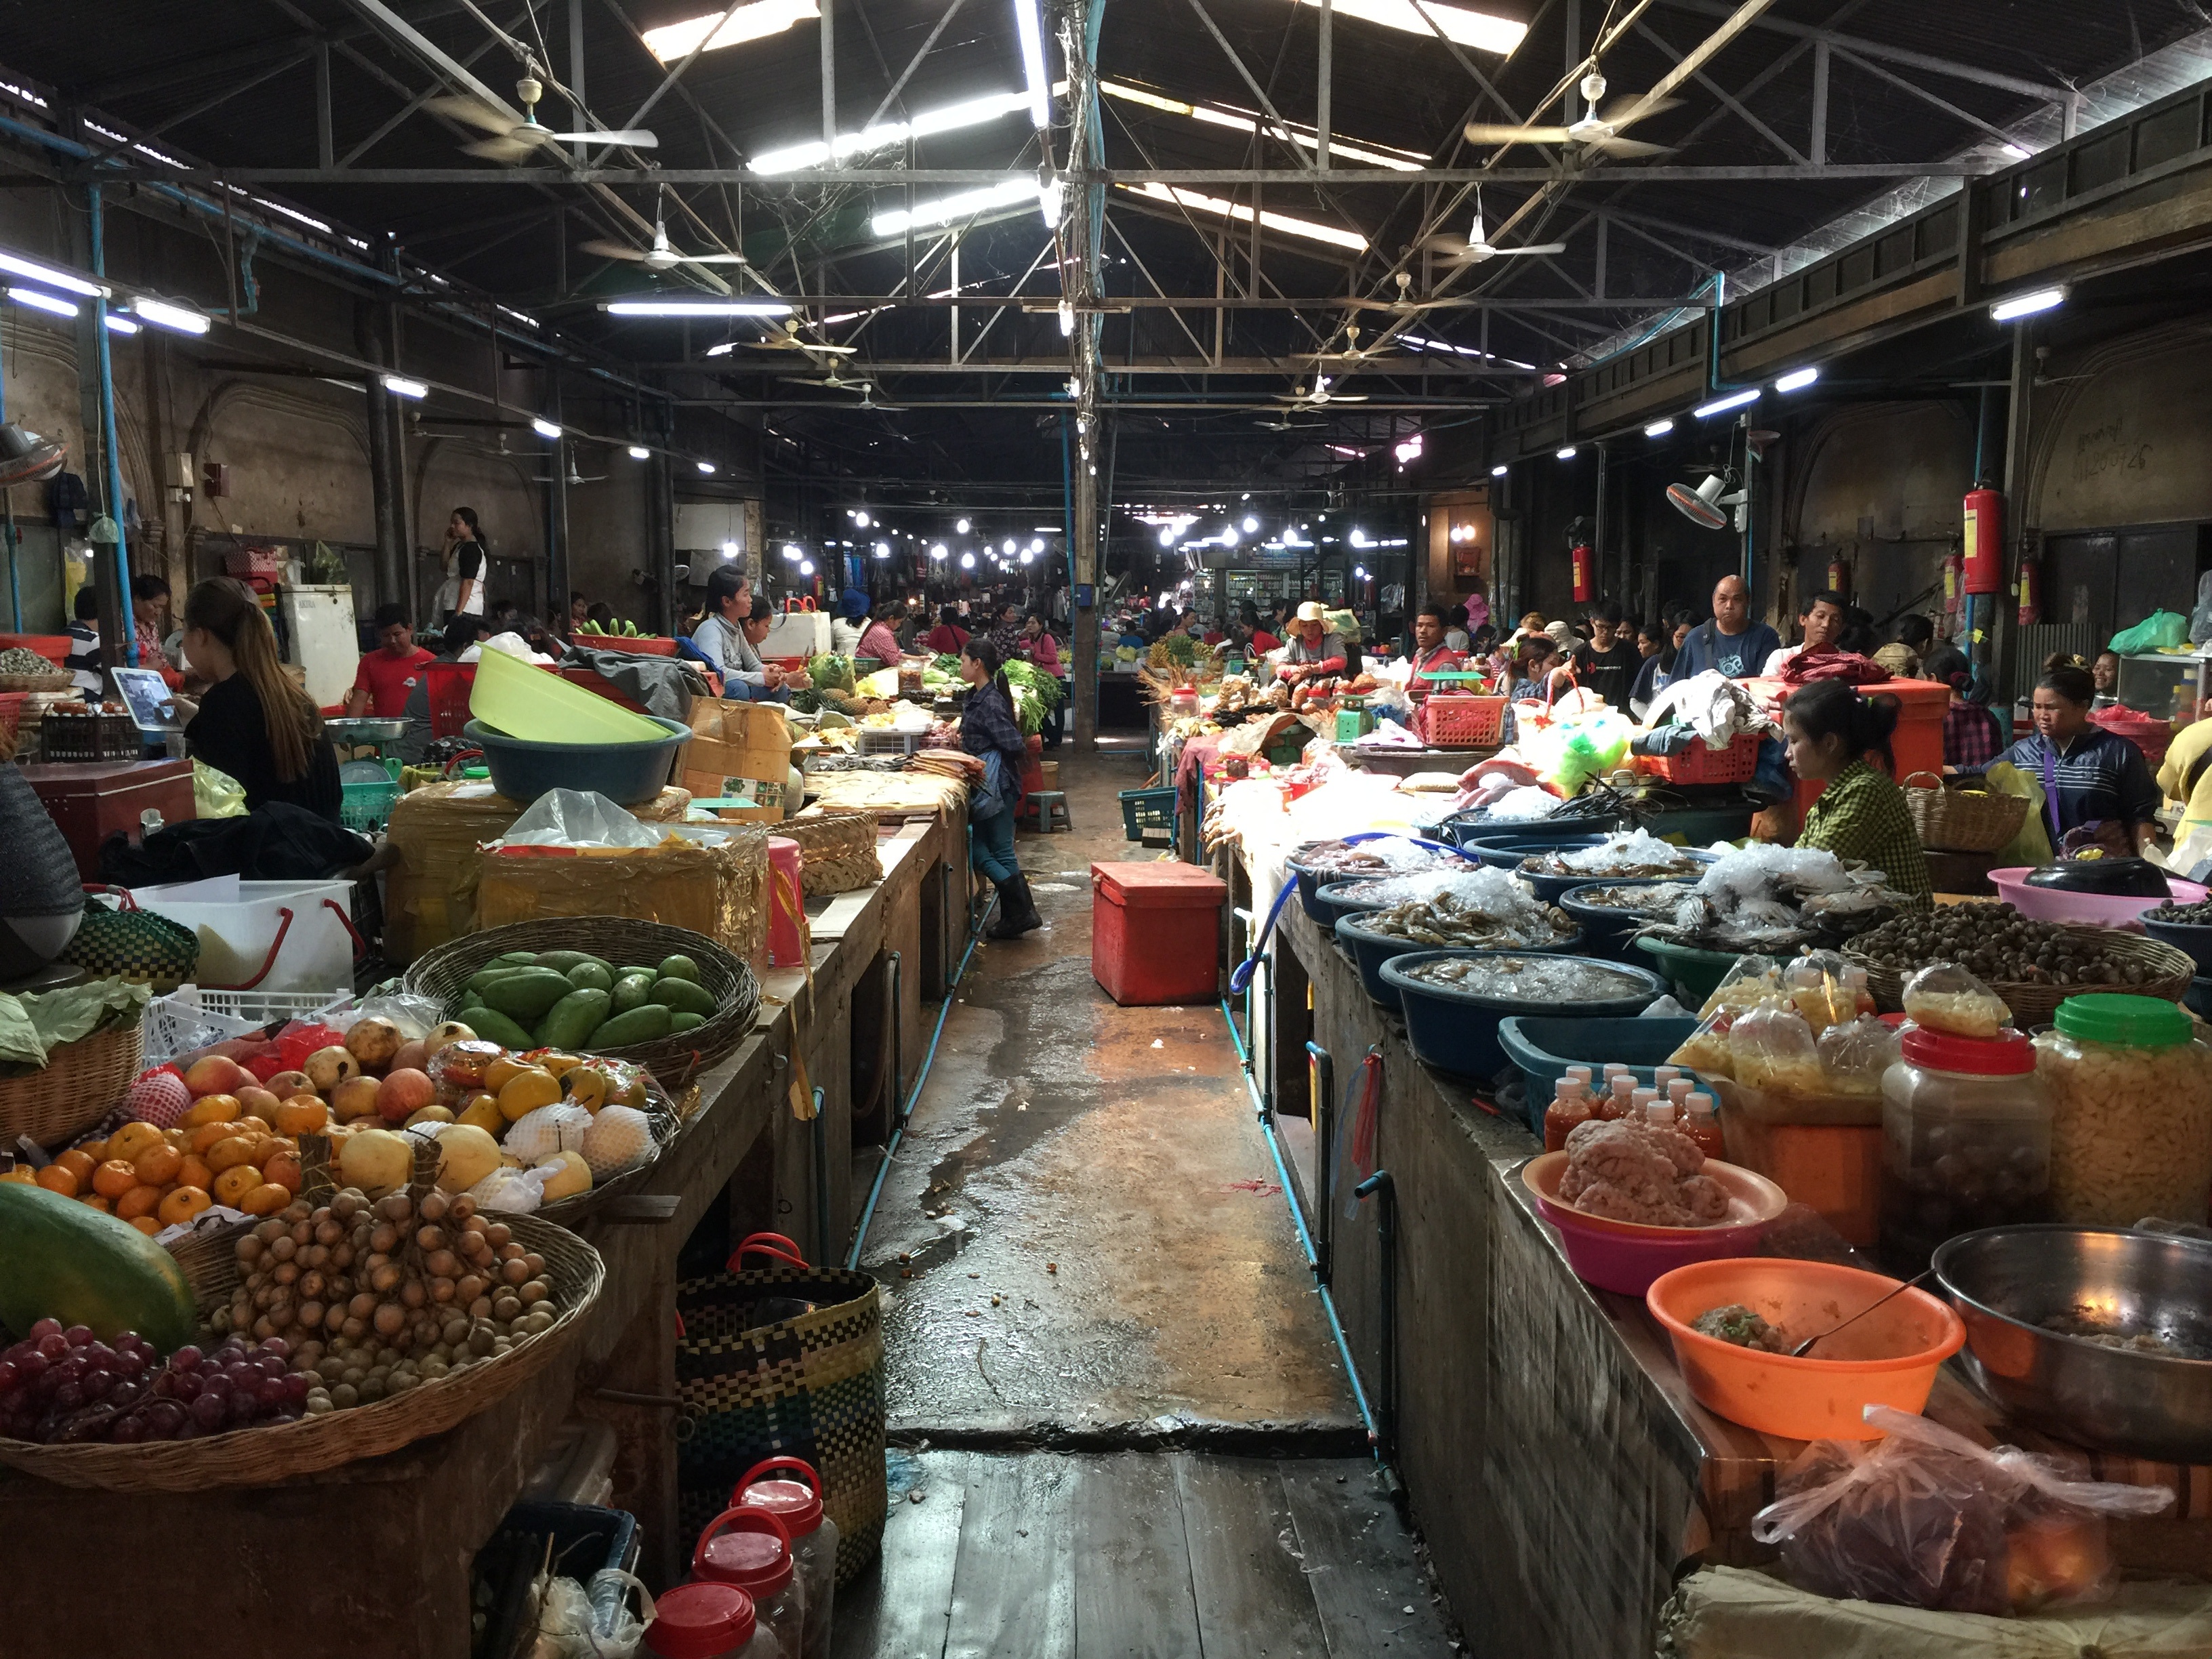
city, dish, meal, food, vendor, bazaar, market, marketplace, public space, stall, sense, geographical feature, human settlement, greengrocer